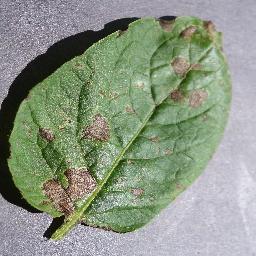
Label: Potato___Early_blight